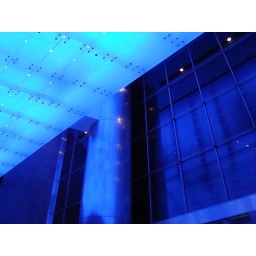
Lobby of office building near WTC site